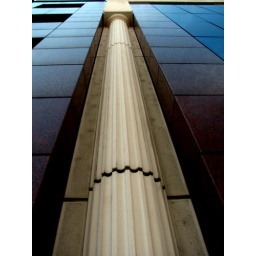
a modern building in glass and marble with classical columns integrated into the sides and porch